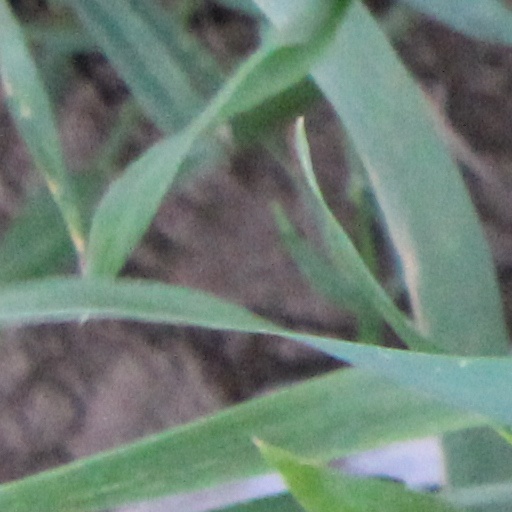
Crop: wheat